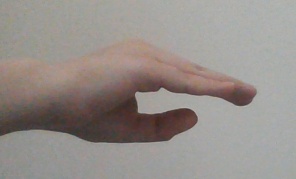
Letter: jeem